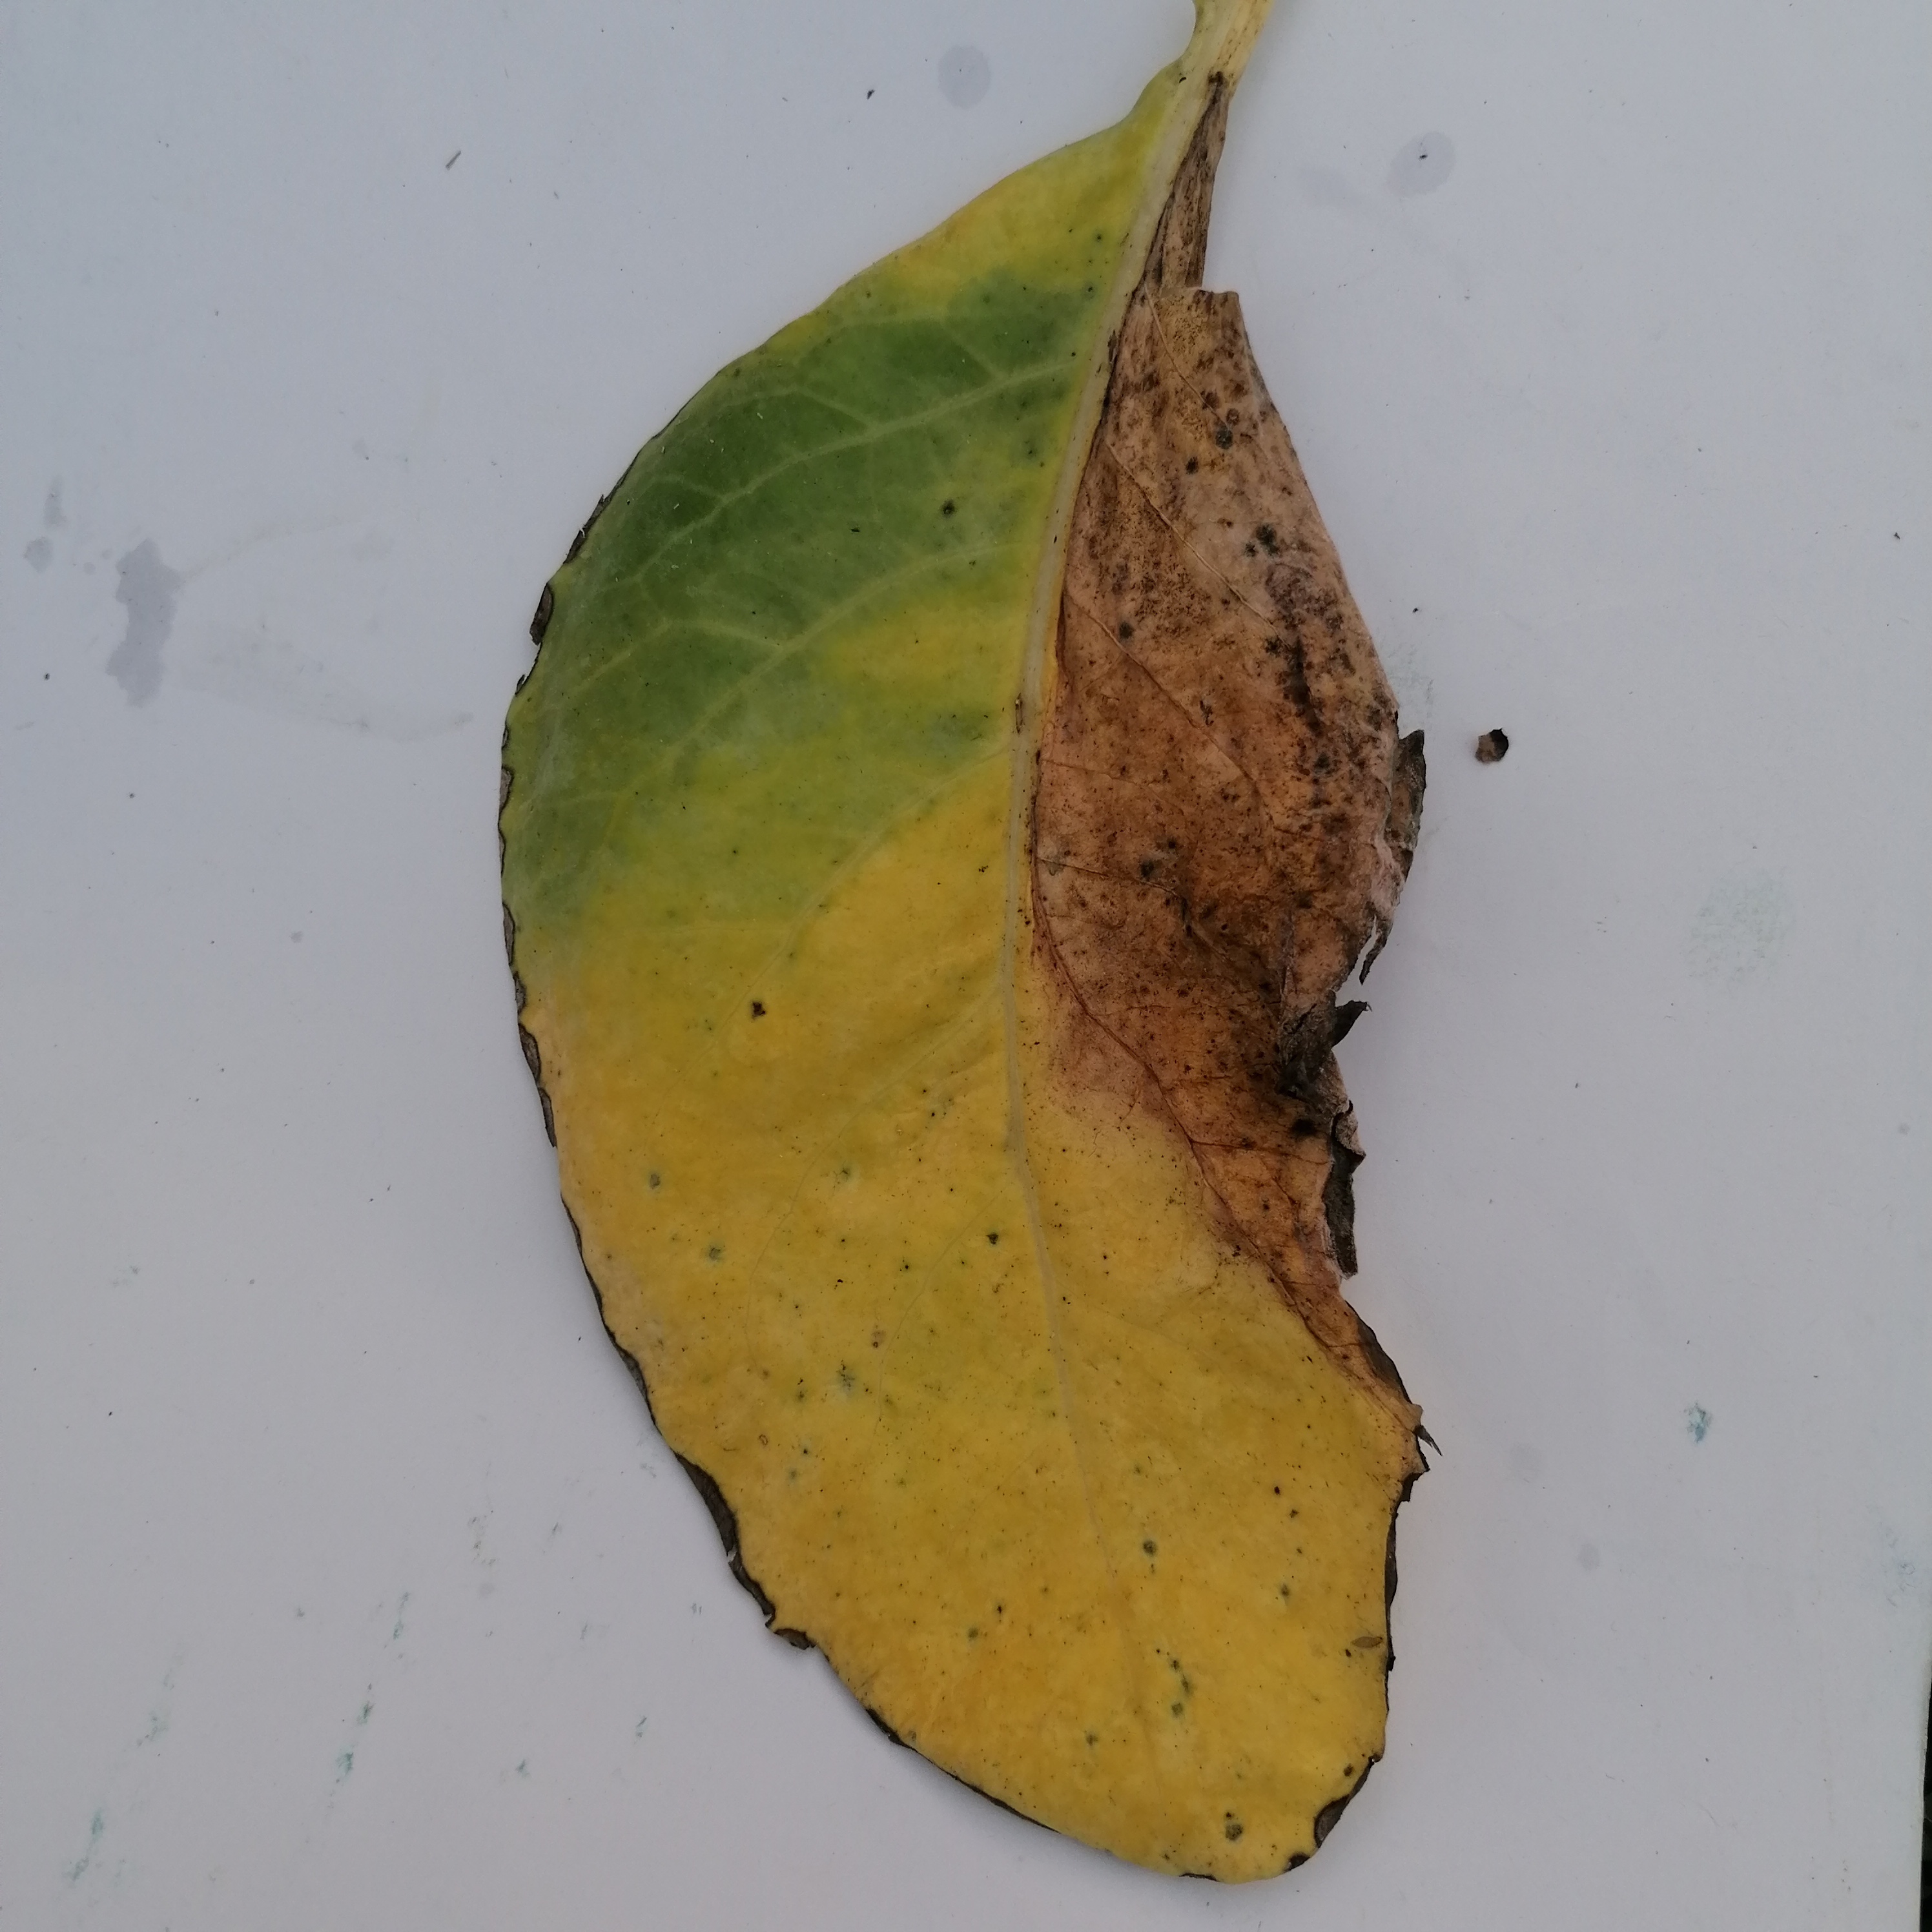
Label: Black Rot